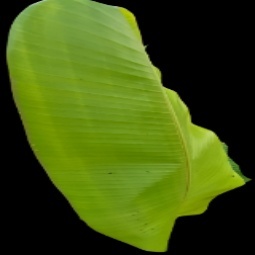
Label: Zinc